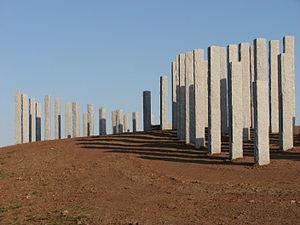
La pierre de Portland est un calcaire de l’étage tithonien de la période Jurassique exploitée sur l’Île de Portland, dans le Dorset. Les carrières sont des litages de calcaire gris-blanc séparés par des bandes de chaille. La pierre de Portland a été massivement employée comme matériau de construction dans les Îles Britanniques, particulièrement dans les grands édifices publics de Londres comme la Cathédrale St Paul et Buckingham Palace. Elle continue de s'exporter dans de nombreux pays : la pierre de Portland forme la façade du Siège des Nations Unies à New York, par exemple.